Damion Reid

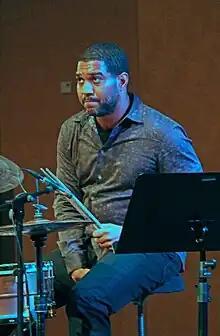
Damion Reid in 2016

Damion Reid (born June 16, 1979) is an American drummer. Critics have praised his "controlled fury" and "microscopically complex beats."